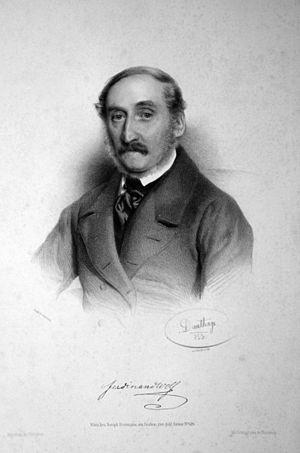
Ferdinand Wolf est un romaniste autrichien.